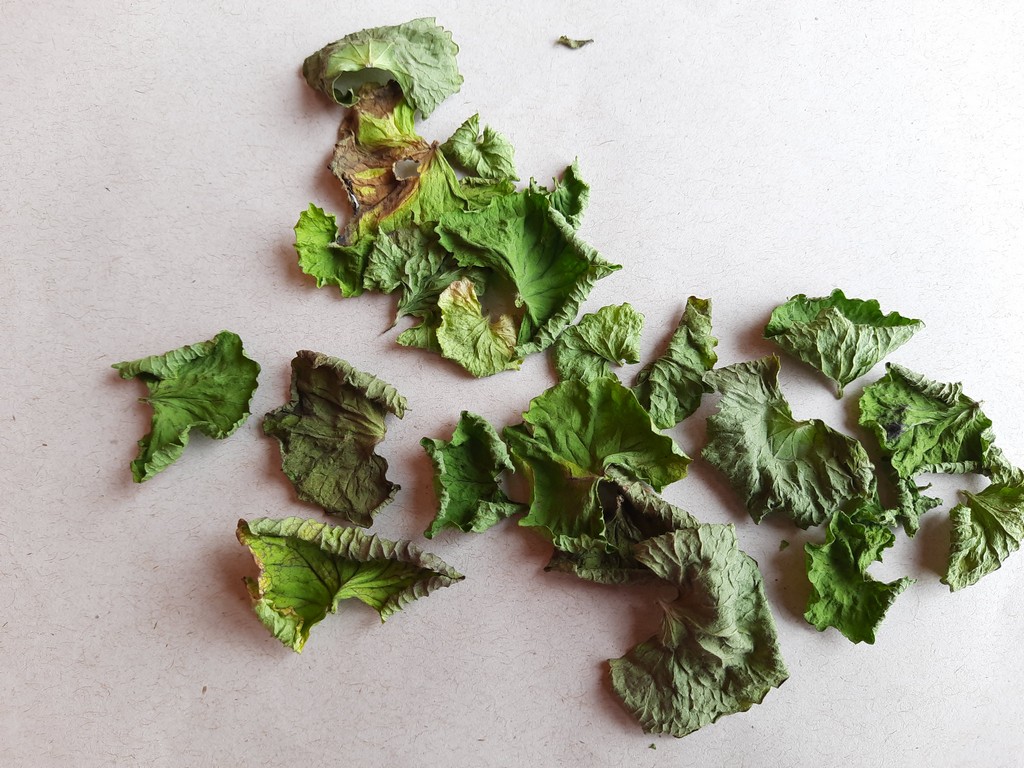
Label: Dried